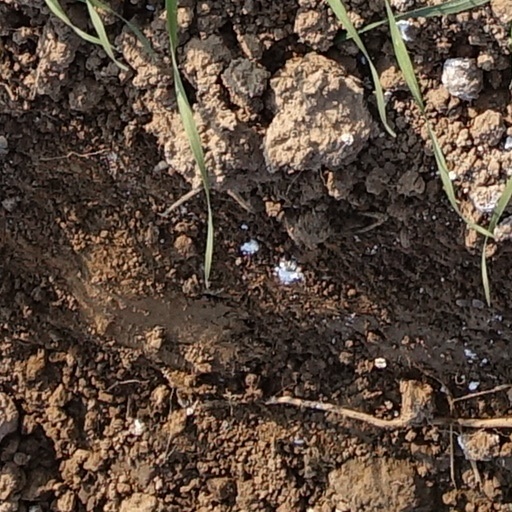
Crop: wheat